Auda Abu Tayi

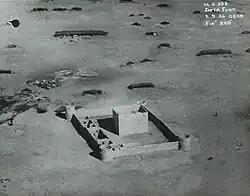
Al-Jafr castle in Jordan, 1927, this building was started by Auda Abu Tayi after WWI. However, he died before the completion of the building.

According to historian Mahmoud Obeidat, Auda was the "only person among the tribal leaders whom the Turkish authorities were pursuing, the only person who rejected the decisions of the Turkish administration, and the only person who saw himself as far superior to the Ottoman governor".